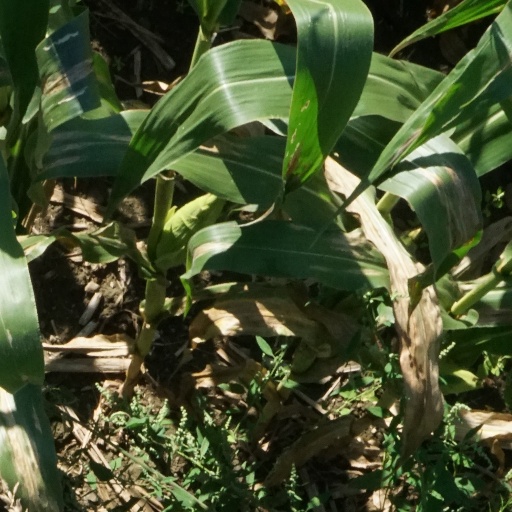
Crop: maize; corn